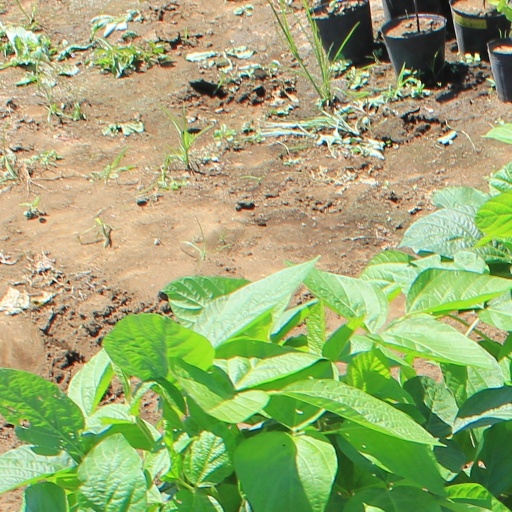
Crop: soybean